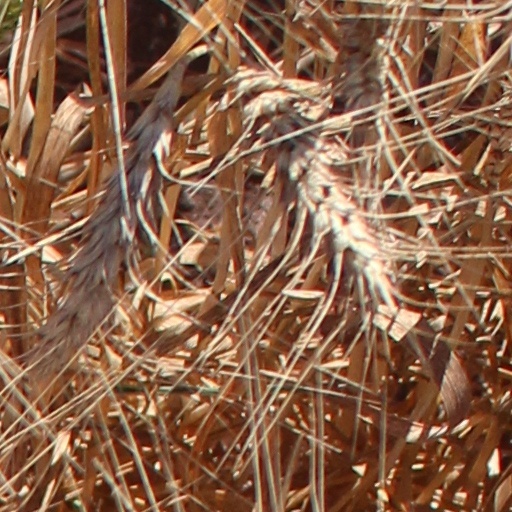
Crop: wheat